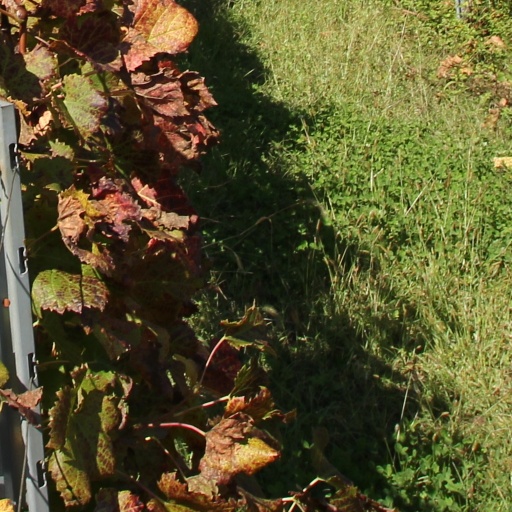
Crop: grape